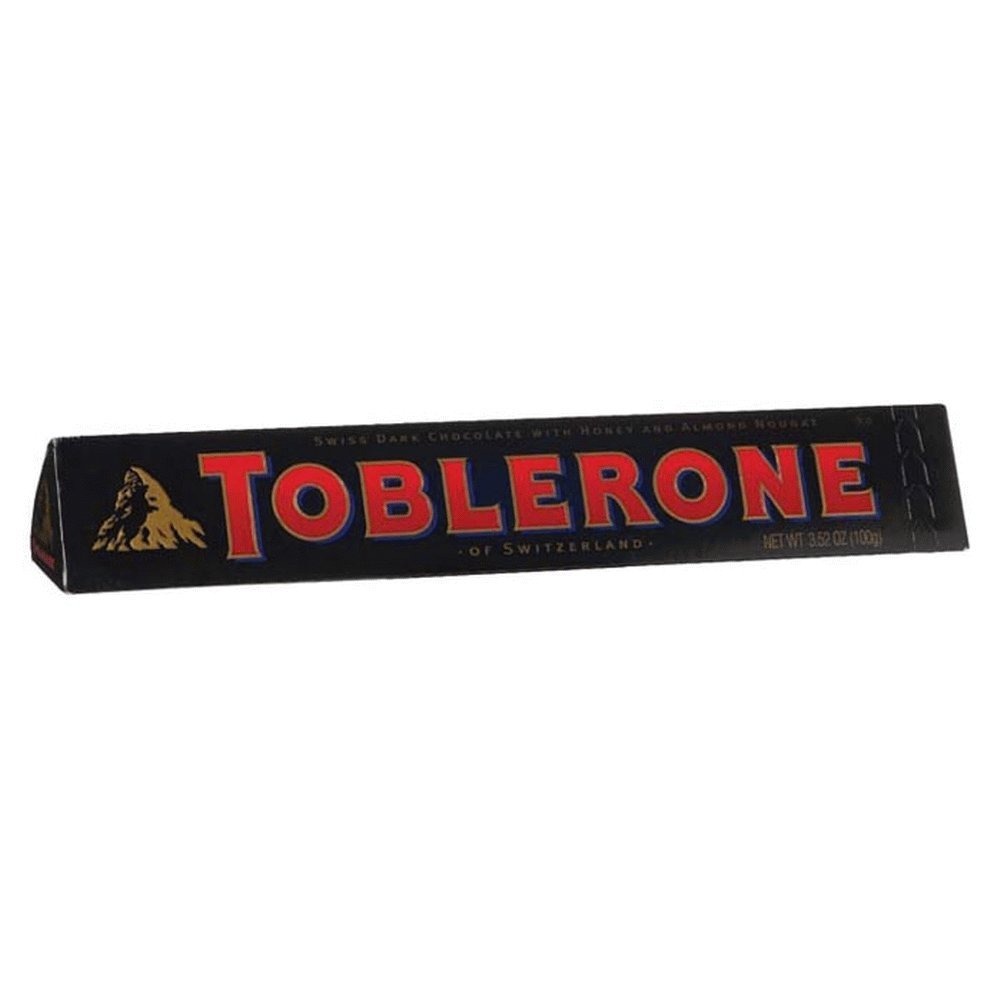
Item Name: Toblerone Dark 100G
Bullet Point 1: Dark Milk Chocolate Bar with Almond Chunks
Bullet Point 2: Product Color: Brown
Bullet Point 3: Product Size: 100g (Pack of 1)
Bullet Point 4: Product Ingredients: Cocoa paste, sugar, milk fat, honey, almonds, cocoa butter, emulsifier (soy lecithin), and egg whites.
Value: 100.0
Unit: gram

Price: 9.99